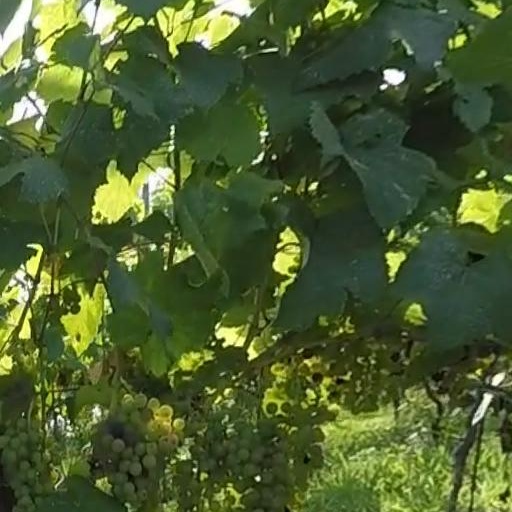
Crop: grape